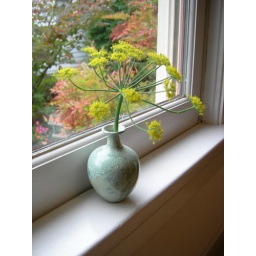
Fennel flower in green vase